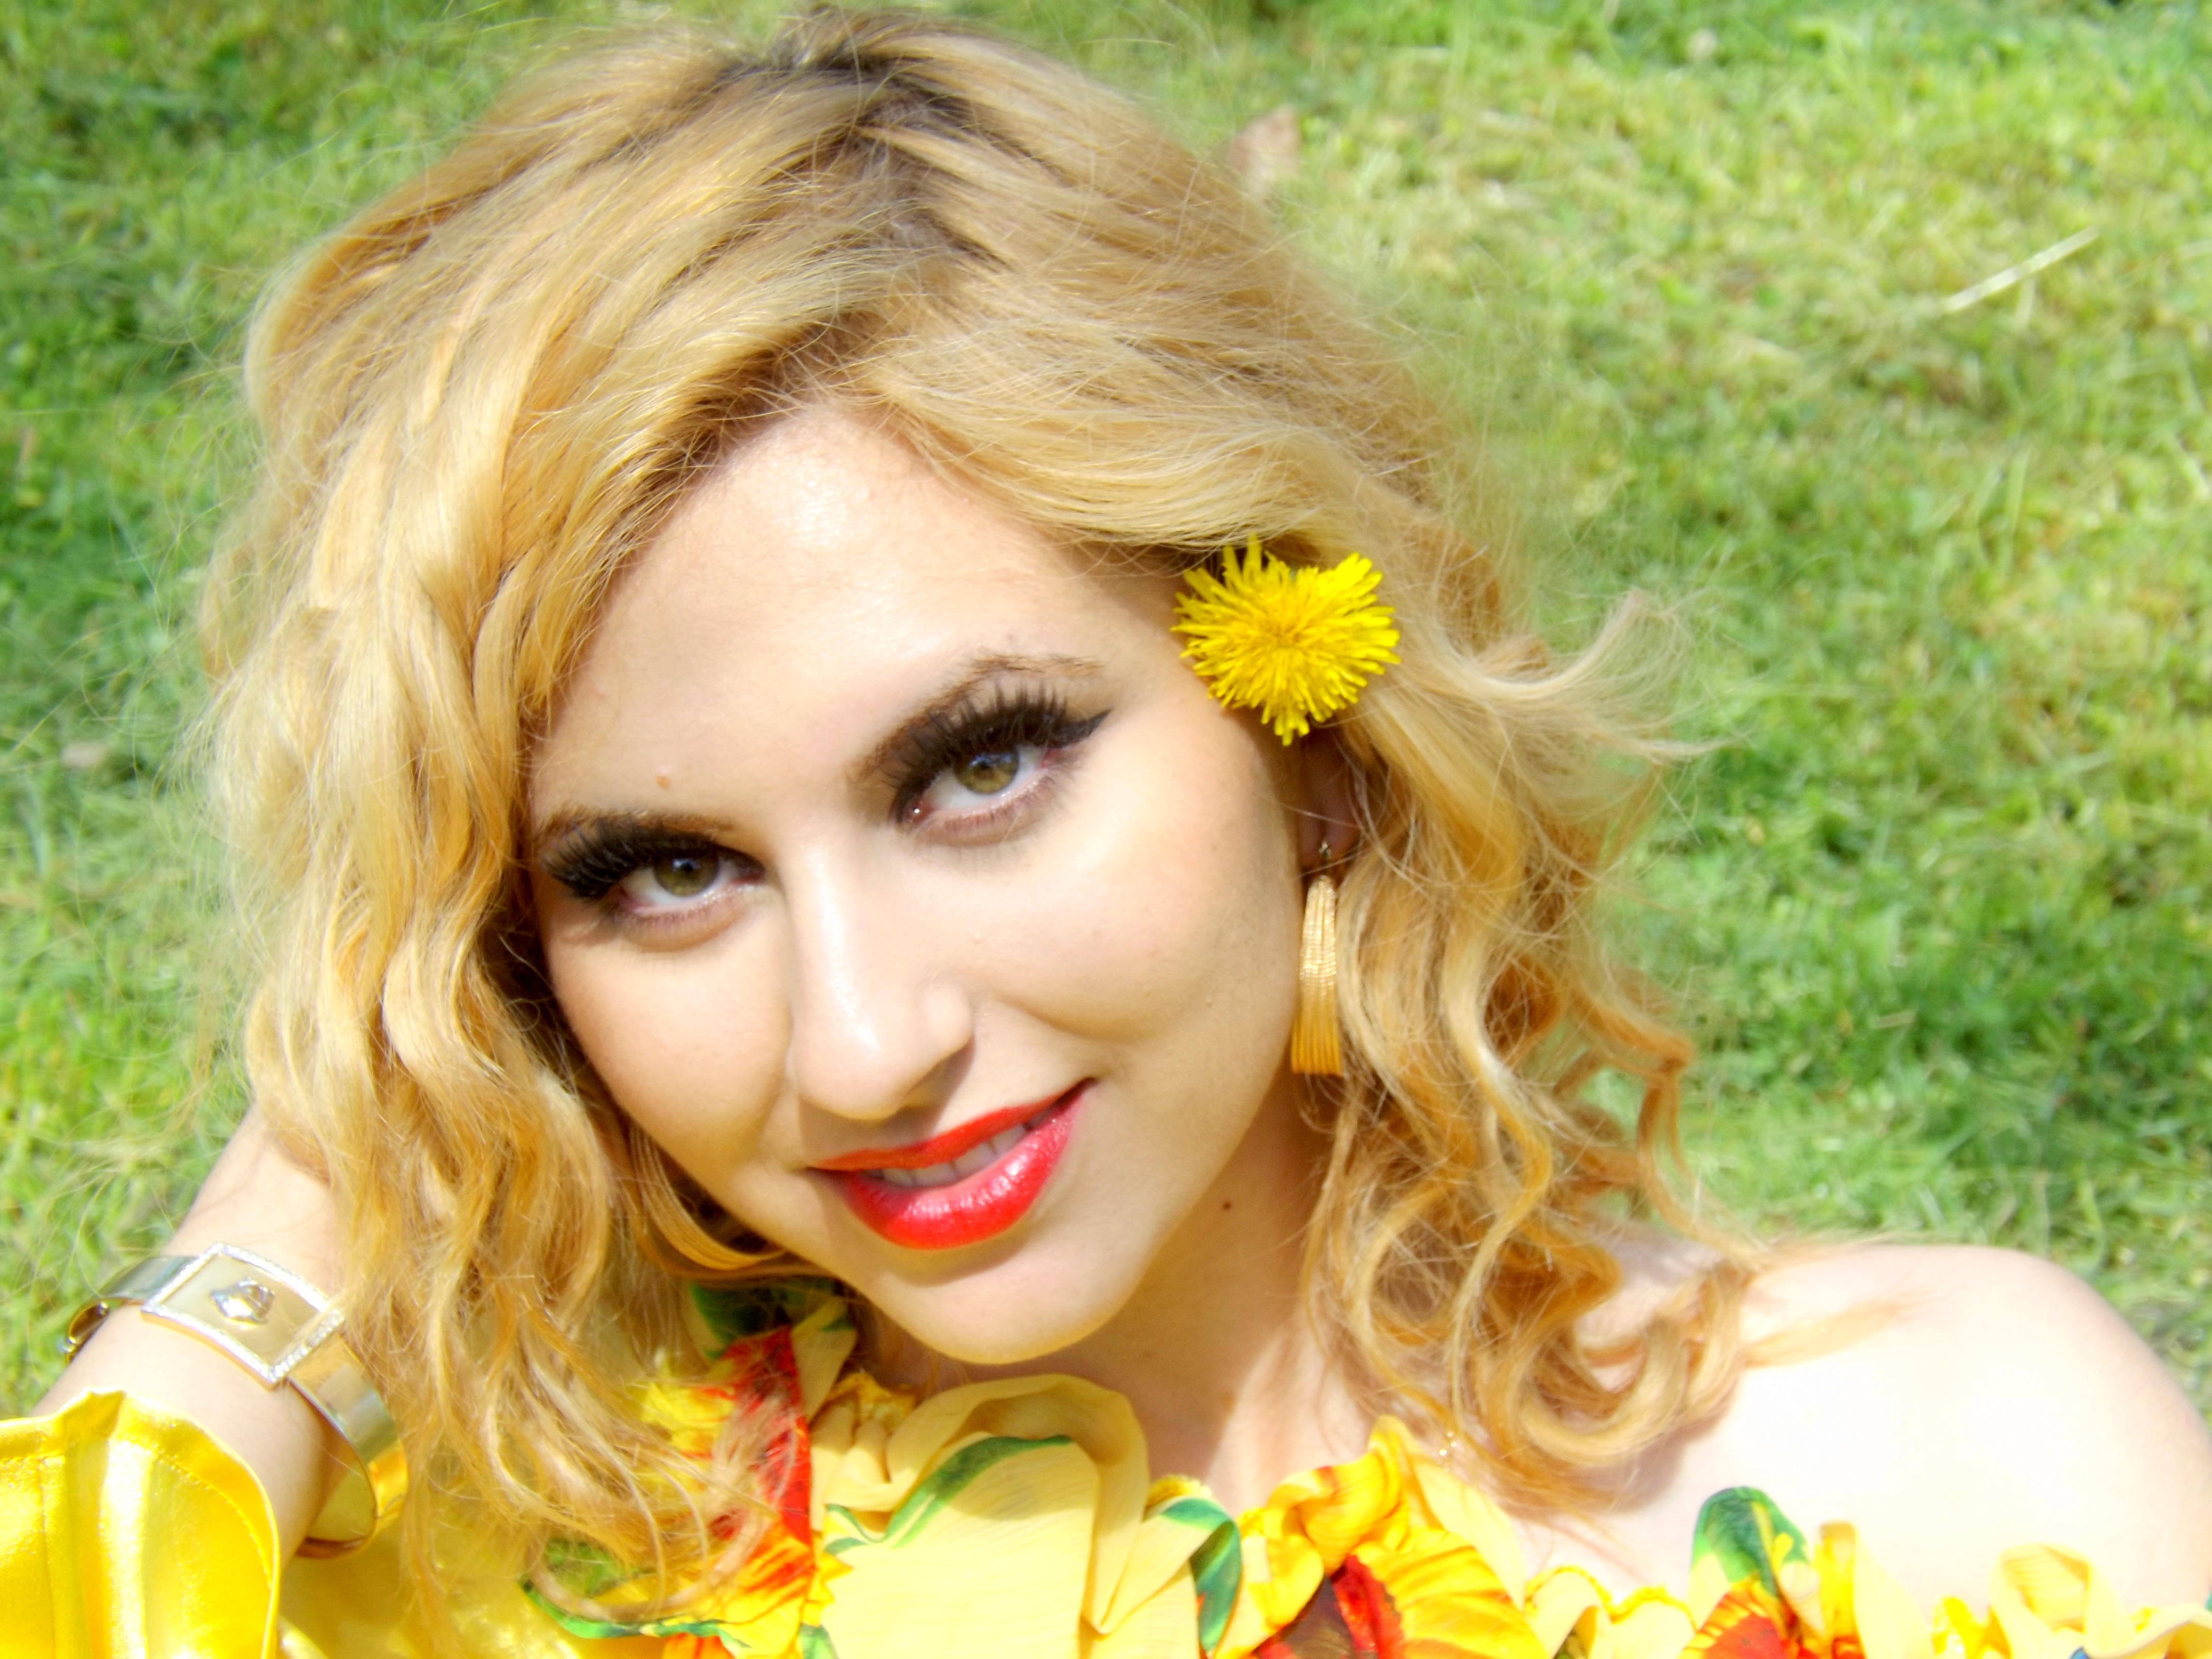
girl, hair, singer, portrait, model, yellow, lady, blonde, hairstyle, smile, long hair, face, nose, eye, head, beauty, blond, costume, photo shoot, brown hair, hair coloring, human hair color